Riders Field

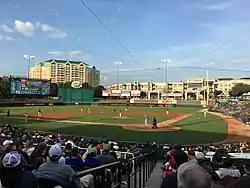
A baseball game on a green field as seen from the seating bowl behind home plate

The seating area is populated by 7,748 open-air fold-down stadium seats. Combined with general admission for standing room-only and grass berm seating, the stadium can hold a capacity crowd of 10,216. The concourse area, between the pavilions and the seating area, wraps completely around the ballpark. Critics have commented positively on the 360-degree views afforded by this construction choice.